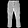
Label: Trouser